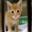
Label: cat